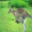
Label: kangaroo